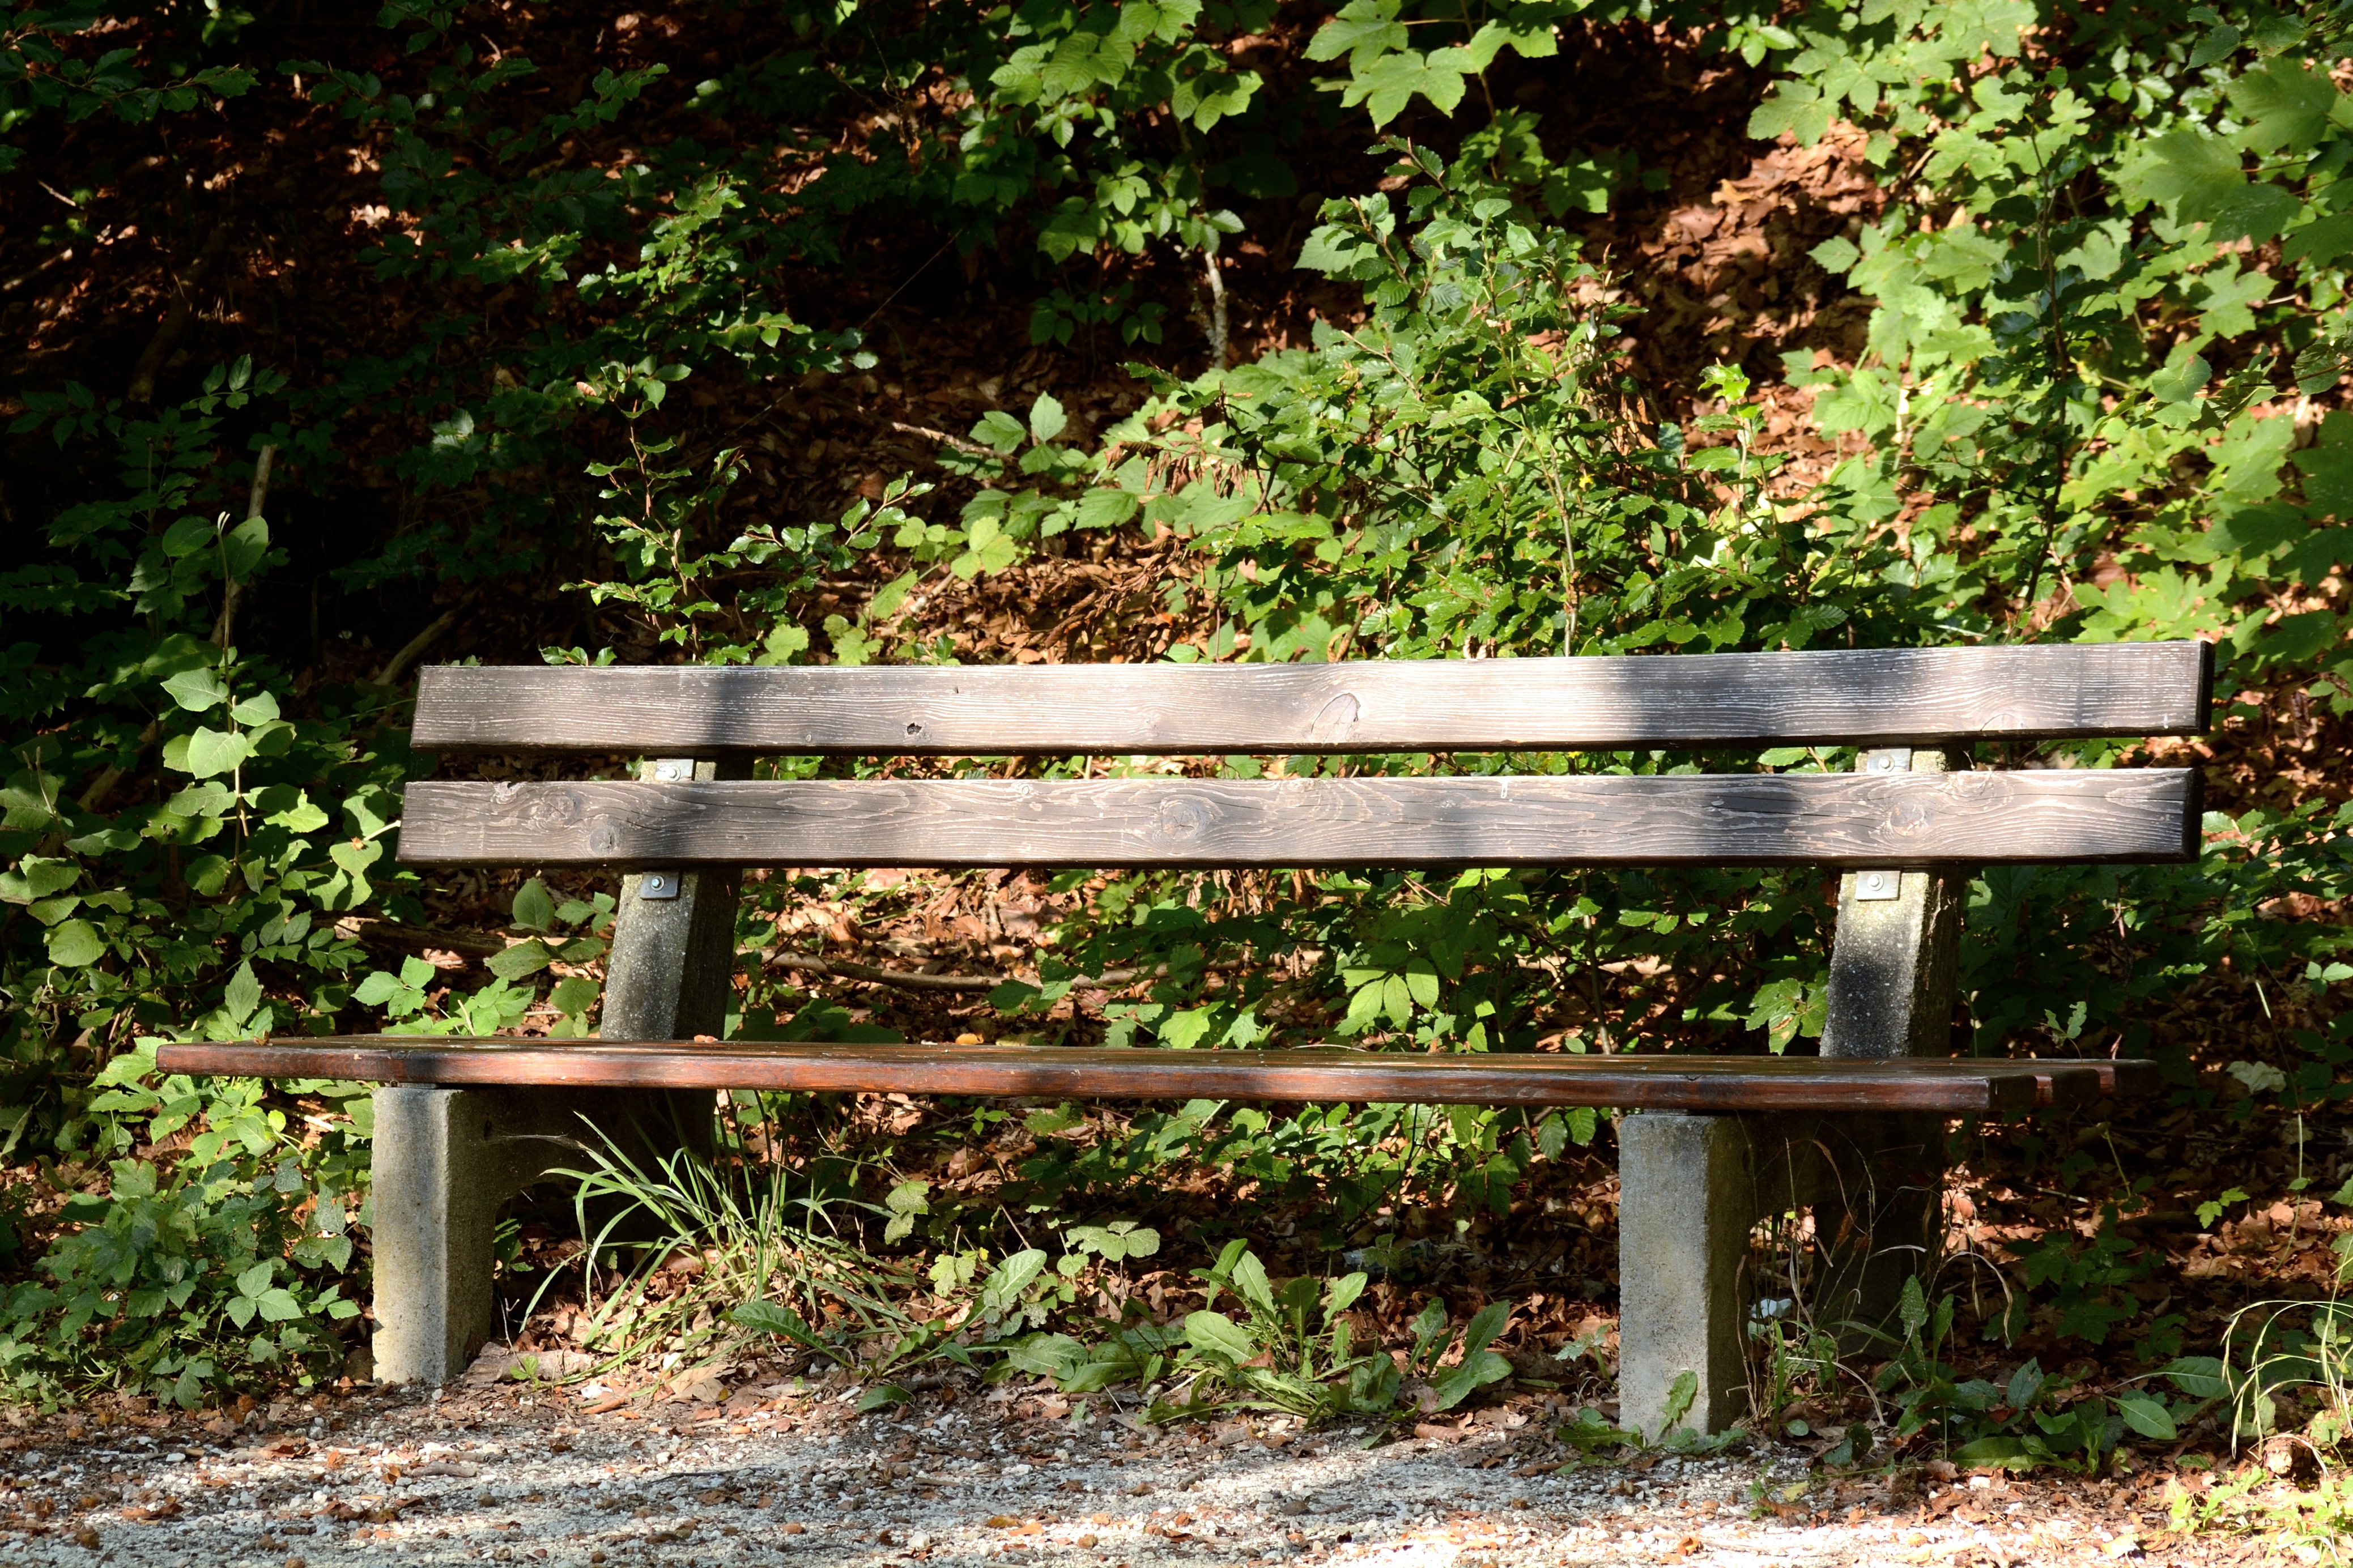
tree, nature, forest, wood, trail, bench, leaf, flower, seat, idyllic, green, autumn, park, shadow, holiday, backyard, rest, furniture, garden, wooden bench, bank, out, woodland, yard, silent, resting place, recovery, click